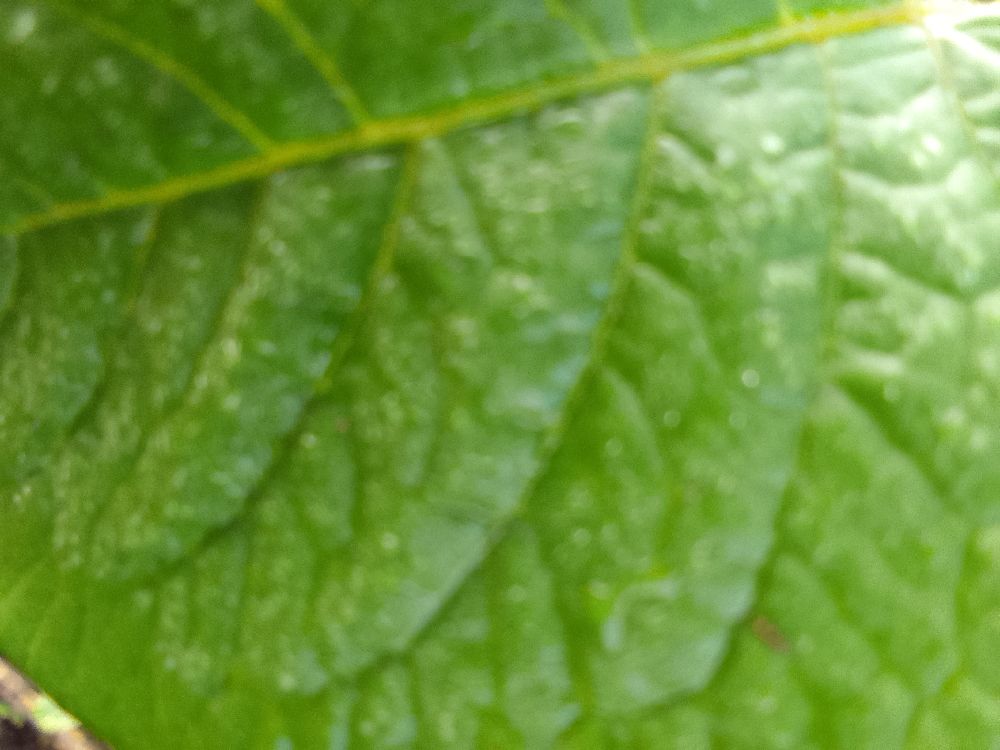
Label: Healthy